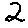
Label: 2